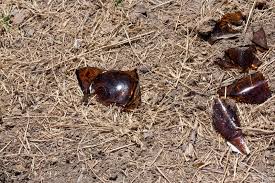
Waste category: glass